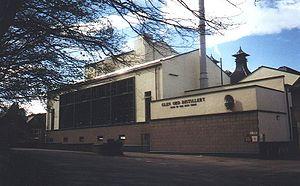
Glen Ord est une distillerie de whisky située dans le Rosshire dans les Highlands écossais au nord-ouest d'Inverness. Ce whisky, très utilisé pour la fabrication des blend est cependant aussi distribué en tant que single malt. L’expression la plus courante est le Singleton of Glen Ord 12 ans.